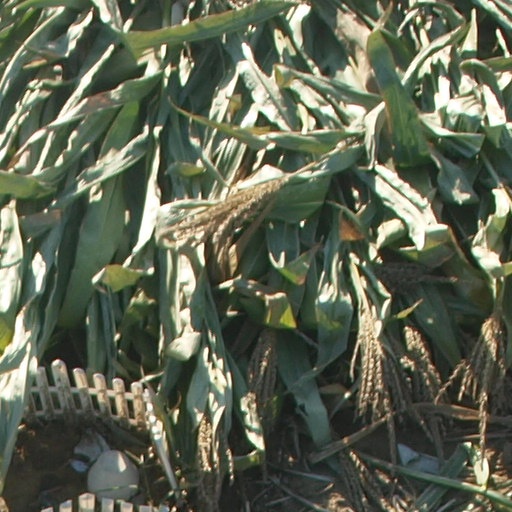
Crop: maize; corn